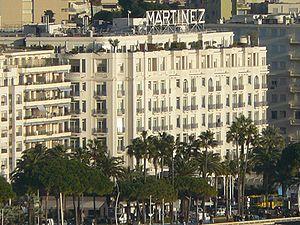
Hôtel Martinez à Cannes vue de la tour de la Castre au Suquet
L’Hôtel Martinez est un hôtel de luxe de style Art déco, de 1929, situé sur la Croisette à Cannes sur la Côte d'Azur en France. Il est la propriété de Constellation Hotels Holdings au Qatar.
Le Festival de Cannes est un festival de cinéma international se déroulant chaque année en mai à Cannes durant douze jours. Il a été fondé le 20 septembre 1946 d'après une idée de Philippe Erlanger – qui lui vint dans le wagon-lit lors de son retour de la Mostra de Venise en 1938. Cette première date, fixée au 1ᵉʳ septembre 1939, fut malheureusement annulée pour cause de déclaration de guerre. Projet repris par Jean Zay, ministre de l'Éducation nationale et des Beaux-arts du Front populaire et Albert Sarraut, ministre de l’intérieur.